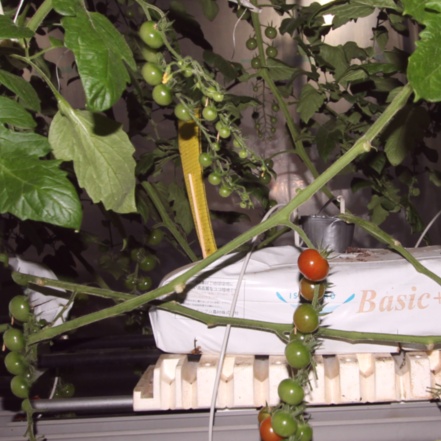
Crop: tomato